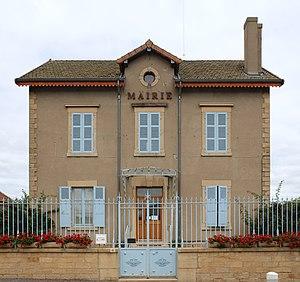
Mairie de Chânes.
Chânes est une commune française située dans le département de Saône-et-Loire en région Bourgogne-Franche-Comté.